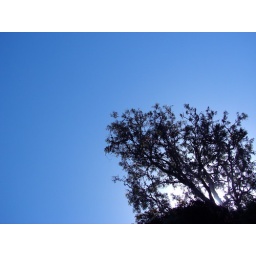
tree and blue sky in Laguna Beach